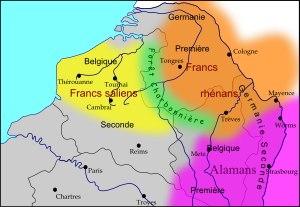
Cet article dresse la liste des rois des Francs rhénans.
Childéric Iᵉʳ, né vers 436 et mort en 481, est roi des Francs saliens à partir de 457 ou 458. Son nom, constitué des éléments franciques hild- « combat » et -rīk « puissant », est attesté sous la forme latinisée Childericus. Il est le père de Clovis Iᵉʳ.
Les Francs rhénans désigne une partie du peuple franc au Vᵉ siècle, installée sur le cours moyen du Rhin autour de Cologne, dans l'actuelle Rhénanie-du-Nord-Westphalie. Auparavant, ils étaient parfois désignés sous le nom de Francs transrhénans. Ces Francs se sont regroupés au cours de la seconde moitié du Vᵉ siècle pour fonder un royaume à Cologne, qui est intégré dans le royaume franc de Clovis. À partir du VIIᵉ siècle, ils sont désignés sous le nom de Francs ripuaires, c'est-à-dire en latin francs des rives, en l'occurrence du Rhin.
Langue véhiculaire du diocèse médiéval de Liège, héritier de la Cité des Tongres, le wallon reste jusqu'au début du XXᵉ siècle la langue parlée par la majorité de la population de la Belgique romane, car le français y est seulement la langue des lettrés et des classes supérieures. Le bilinguisme wallon-français est alors une réalité, que ce soit dans le monde professionnel ou dans le monde politique. Dans la sidérurgie et à la mine, le wallon est souvent la langue utilisée pour la formation des ouvriers et dans de nombreuses communes, les conseils communaux se font souvent dans les deux langues. La littérature wallonne a connu son « âge d'or », à la fin du XIXᵉ siècle.
Sigebert le Boiteux est un roi des Francs à Cologne. Il était déjà roi en 496 et était apparenté à Clovis.
« Alsacien » est la dénomination donnée aux parlers alémaniques et franciques traditionnels d'Alsace. Ces langues régionales sont qualifiées de « dialectes » dans le sens où leur grammaire et leur graphie ne sont pas codifiées. La langue normalisée utilisée pour les transcrire est aujourd'hui l'allemand standard. Toutefois, tous ces « dialectes » ont une origine linguistique antérieure — située autour du IVᵉ et du Vᵉ siècle — et commune à celle de l'allemand standard qui n'a, lui, émergé qu'à partir du XVᵉ siècle.
La forêt Charbonnière est une forêt antique de l'actuelle Belgique.
L'histoire de la Wallonie peut être divisée en trois chapitres :